Self-experimentation in medicine

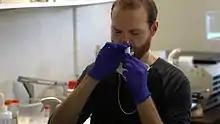
Alexander Hoekstra self-administering an experimental, intranasal COVID-19 vaccine developed by Rapid Deployment Vaccine Collaborative in 2020

In February 2020, Huang Jinhai, an immunologist at Tianjin University, claimed that he had taken four doses of a COVID-19 vaccine developed in his lab even before it had been tested in animals.